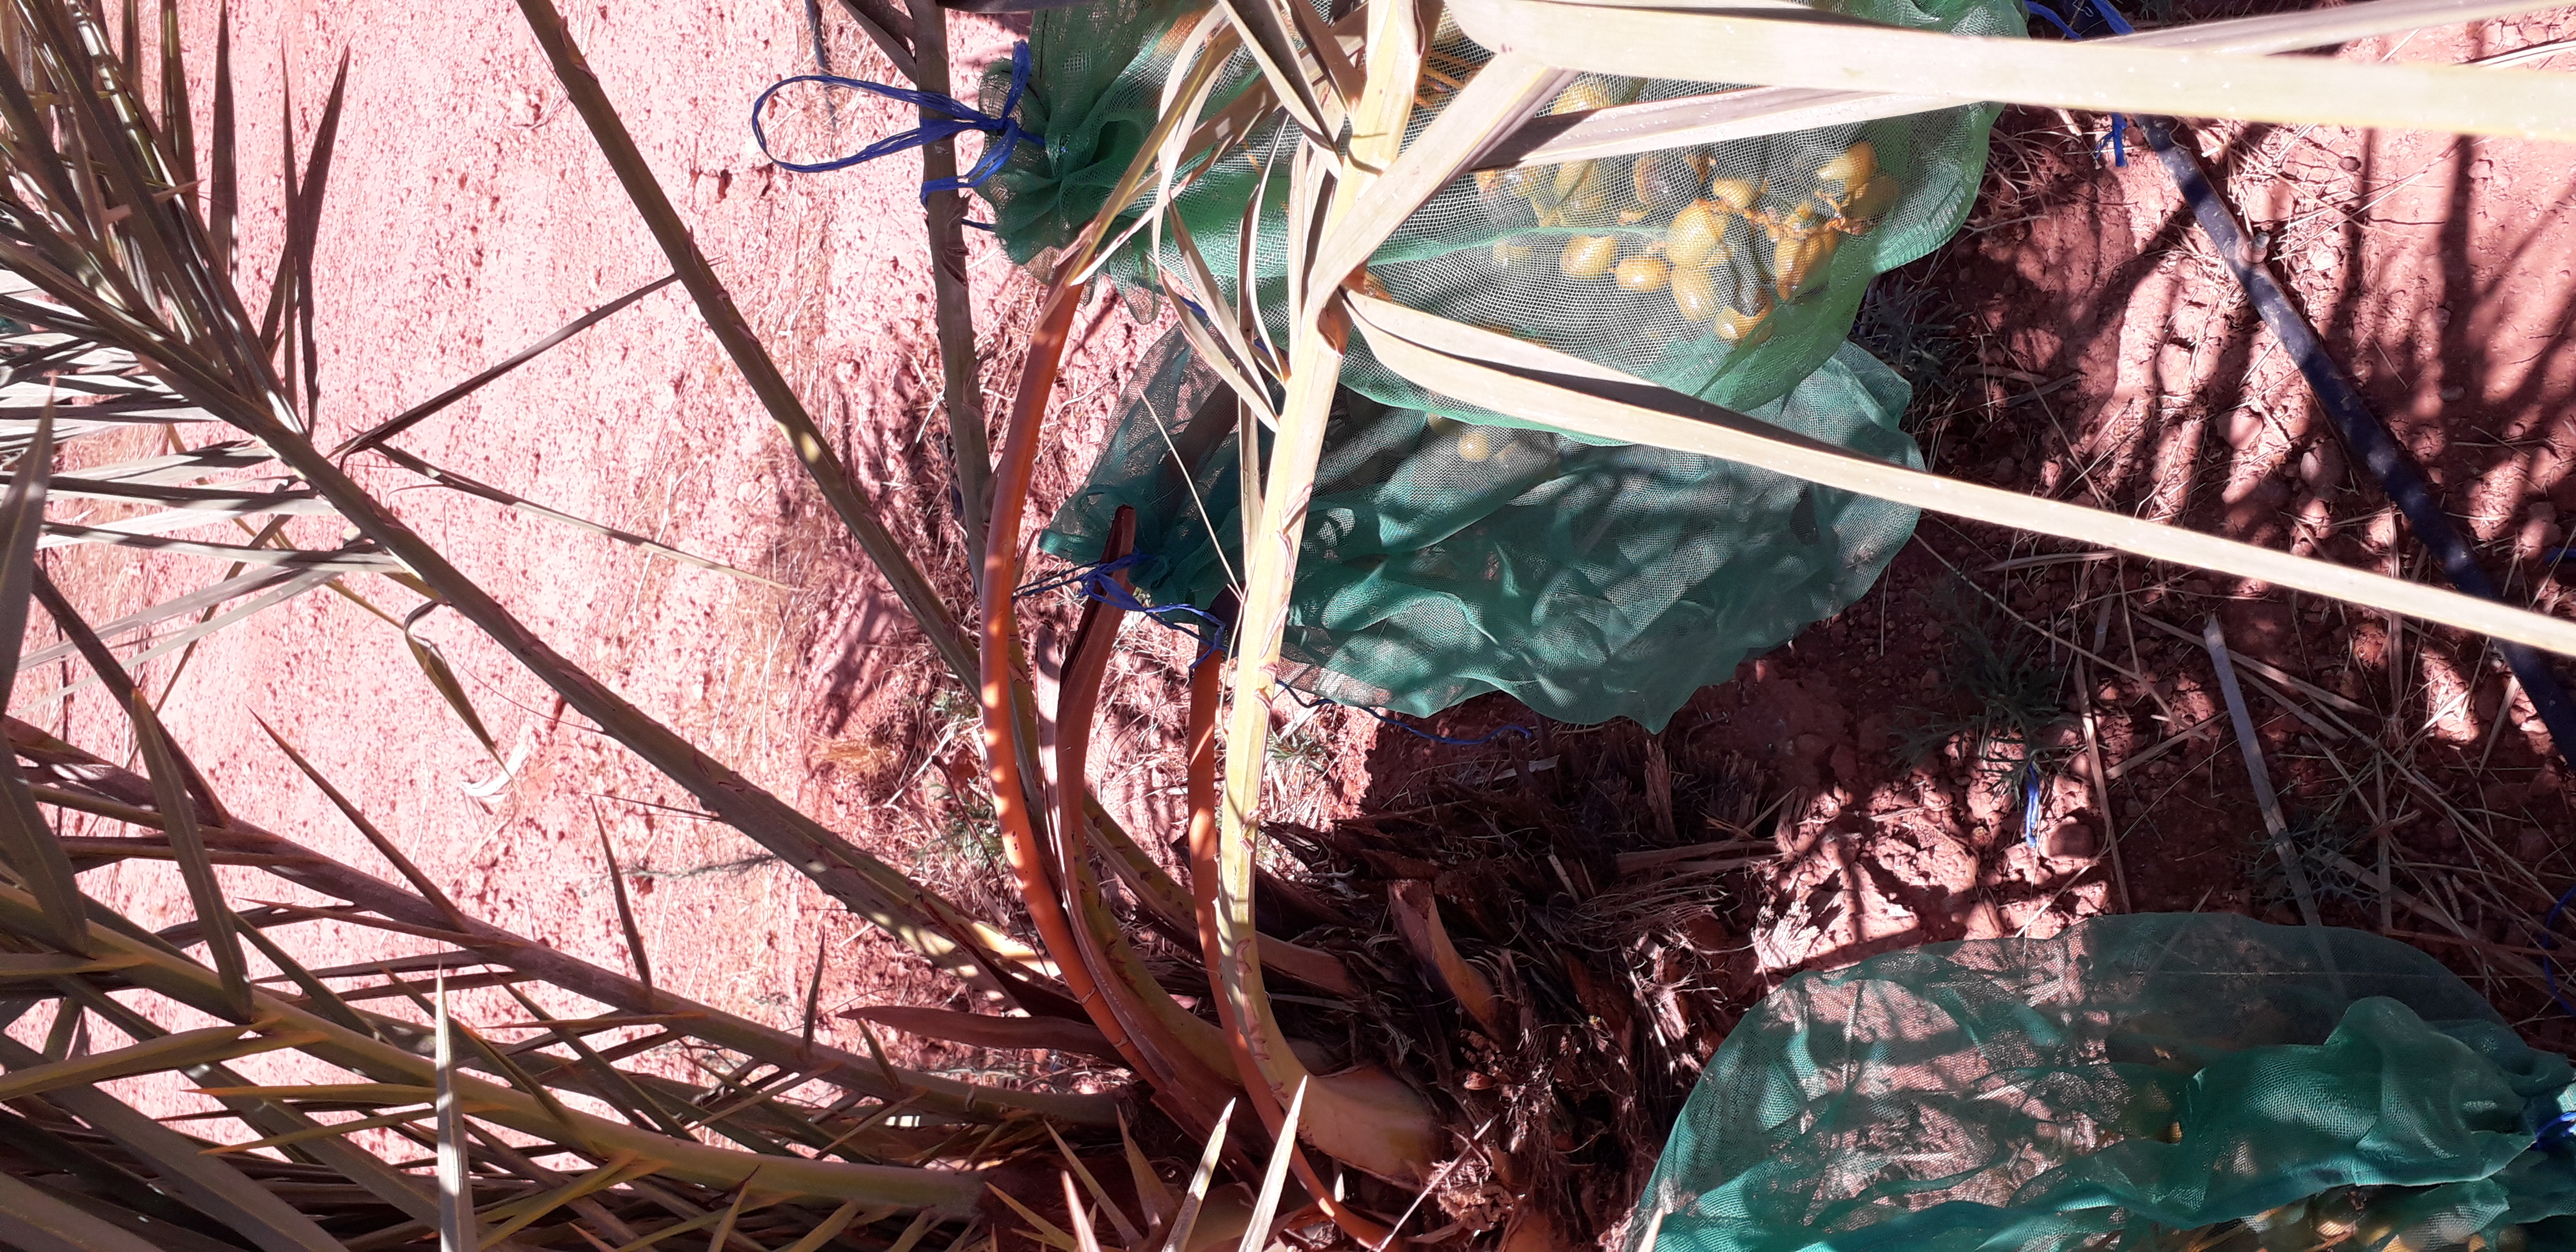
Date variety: Boufagous